Austria

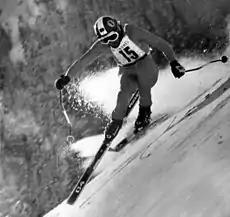
Ski racer Franz Klammer won a gold medal at the 1976 Winter Olympics in Innsbruck.

Austria was the cradle of numerous scientists with international reputation. Among them are Ludwig Boltzmann, Ernst Mach, Victor Franz Hess, and Christian Doppler, prominent scientists in the 19th century. In the 20th century, contributions by Lise Meitner, Erwin Schrödinger, and Wolfgang Pauli to nuclear research and quantum mechanics were key to these areas' development during the 1920s and 1930s. Prominent present-day quantum physicists are Anton Zeilinger and Peter Zoller renown for important developments in quantum optics and quantum information.